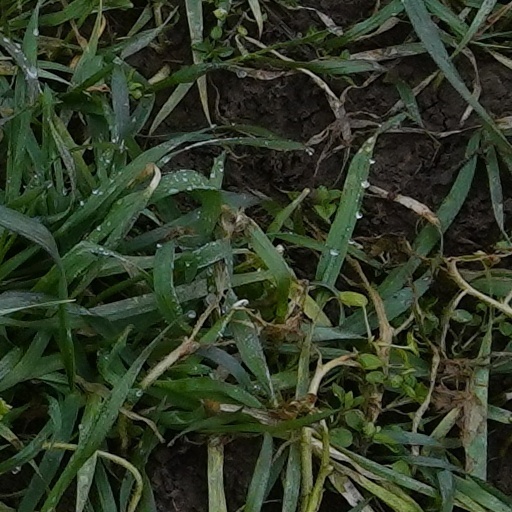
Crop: wheat